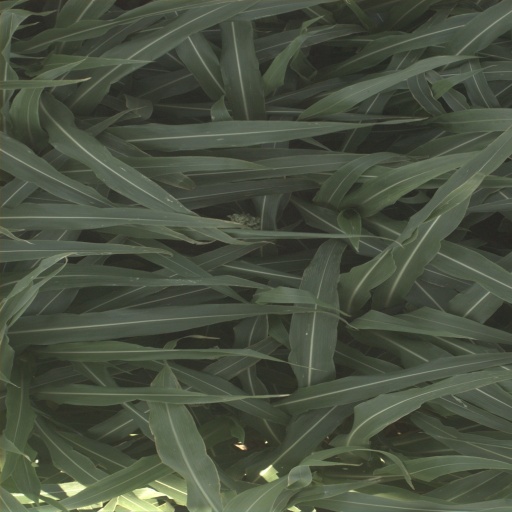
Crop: sorghum